Lincoln County, Kansas

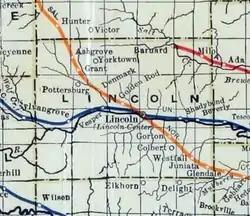
1915-1918 Railroad Map of Lincoln County

Lincoln County is divided into twenty townships. None of the cities within the county are considered "governmentally independent", and all figures for the townships include those of the cities. In the following table, the population center is the largest city (or cities) included in that township's population total, if it is of a significant size.